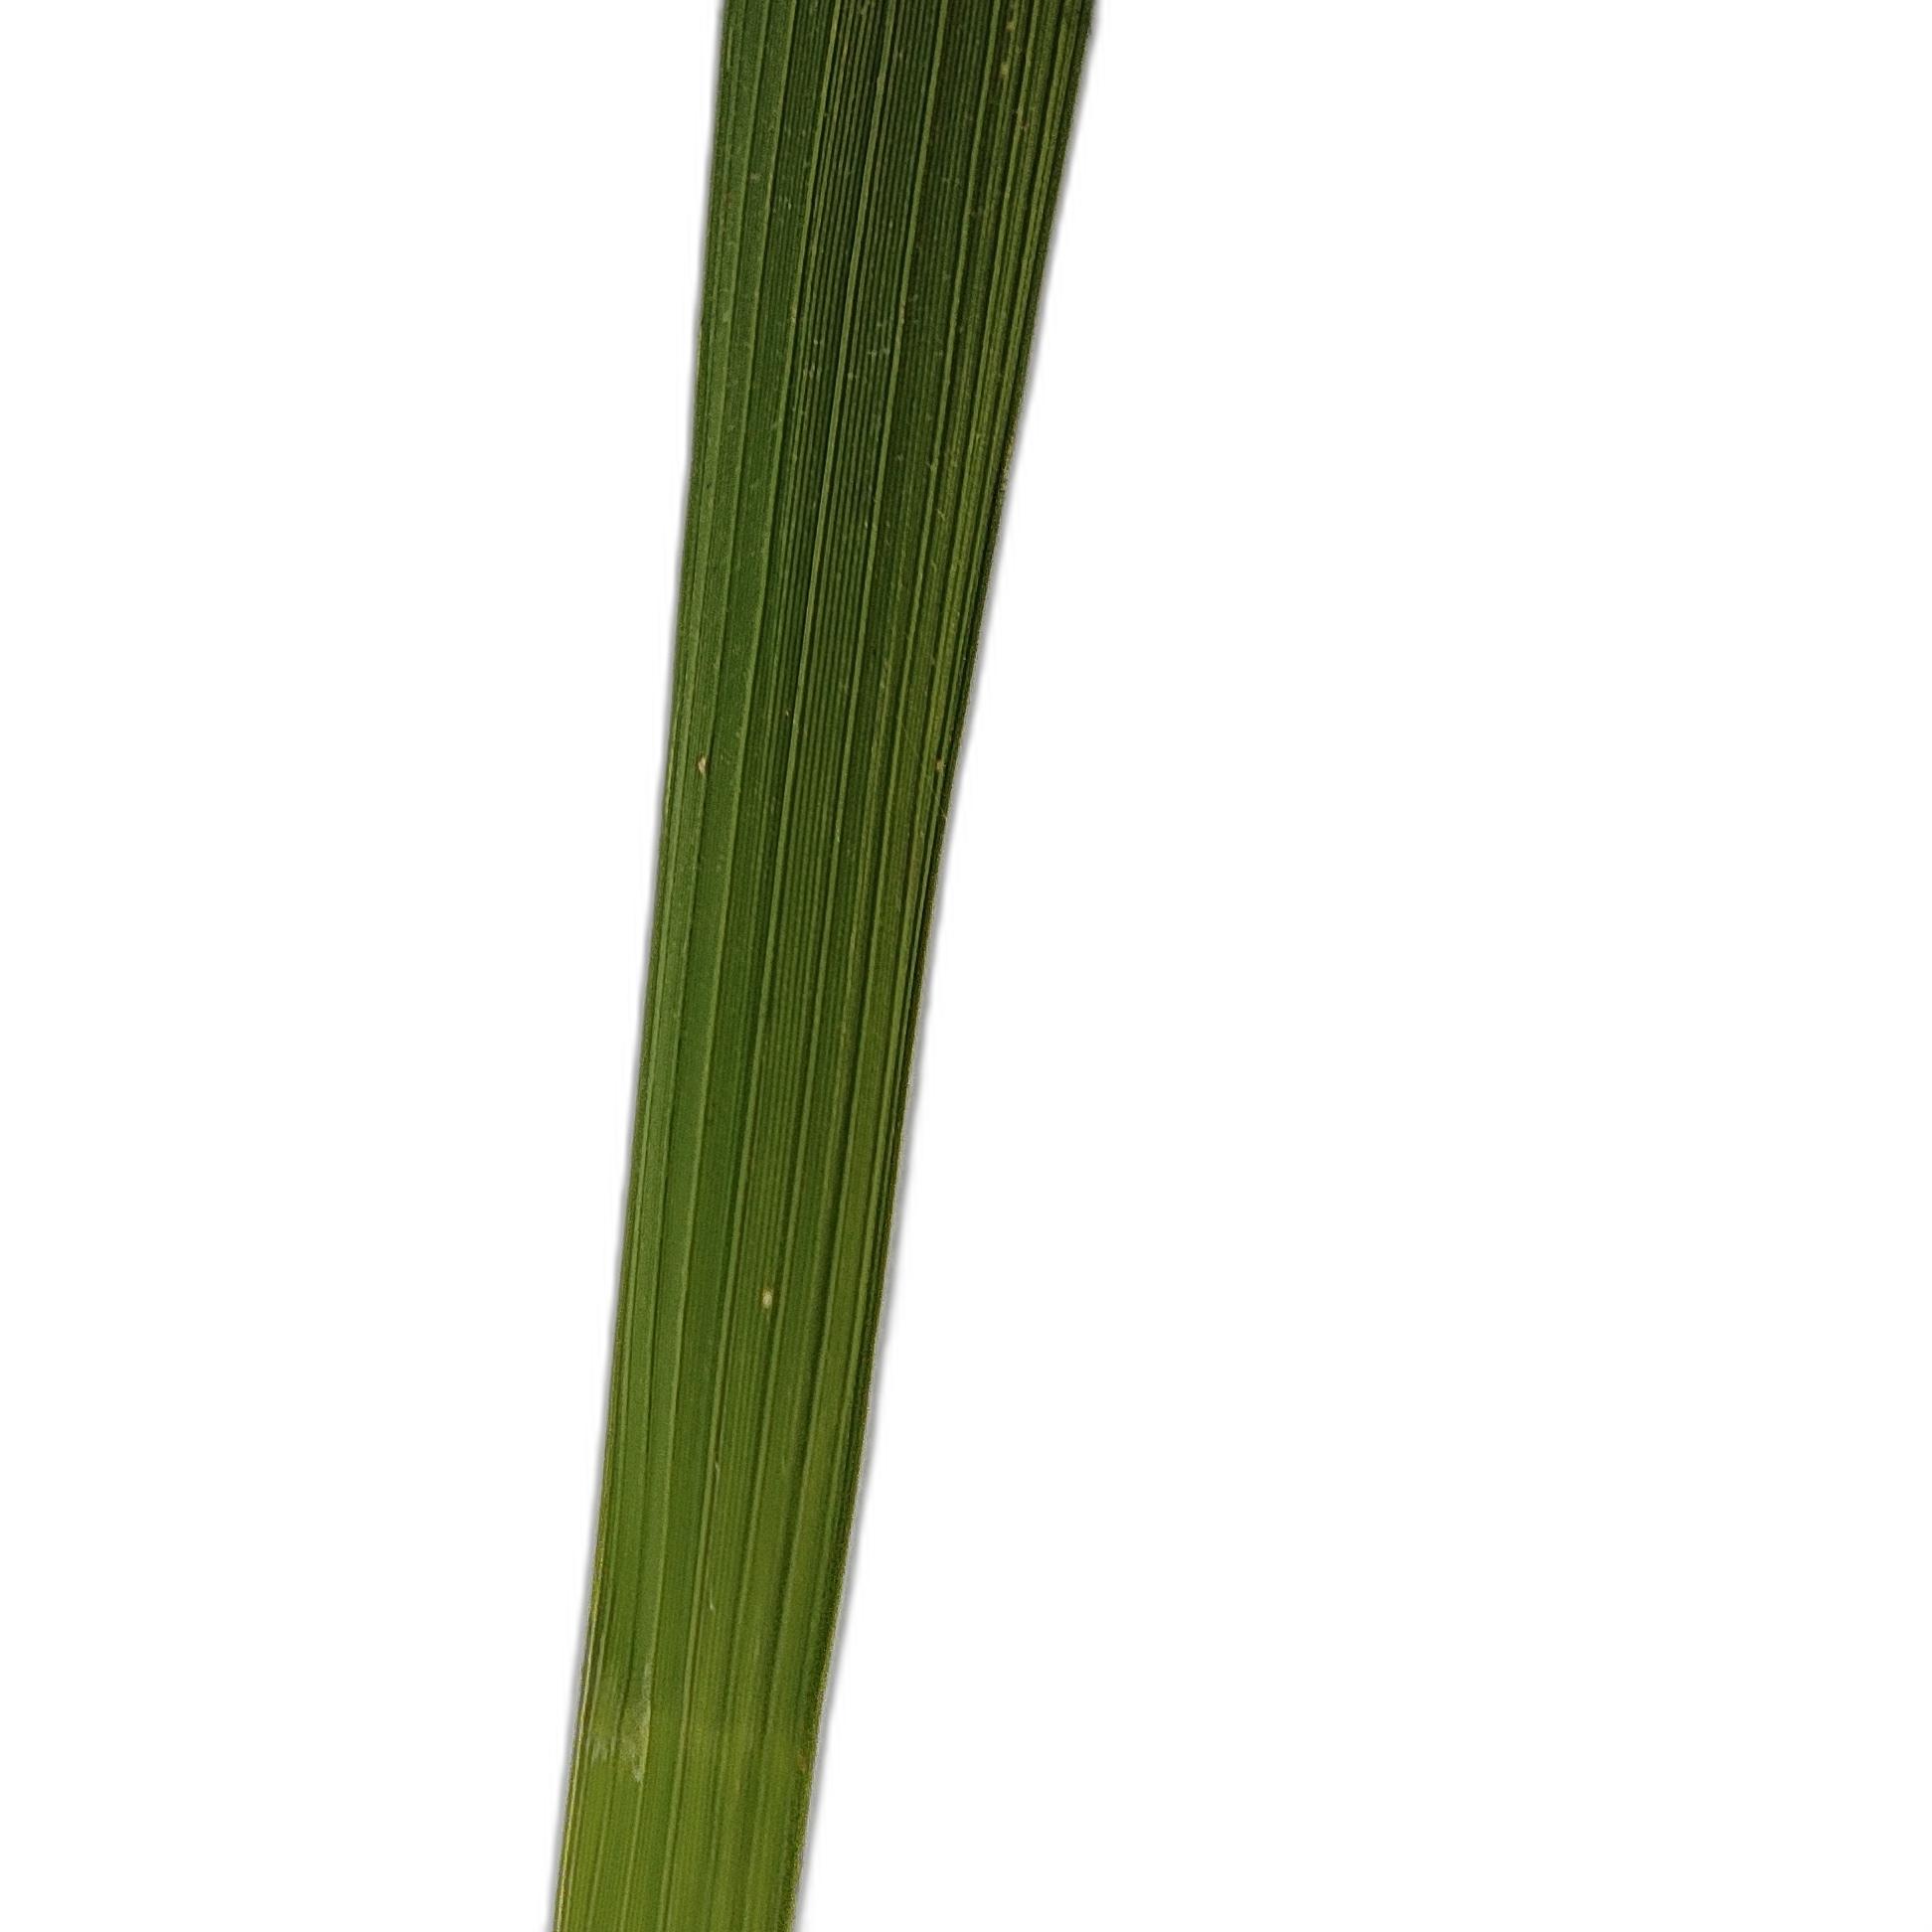
Label: Healthy